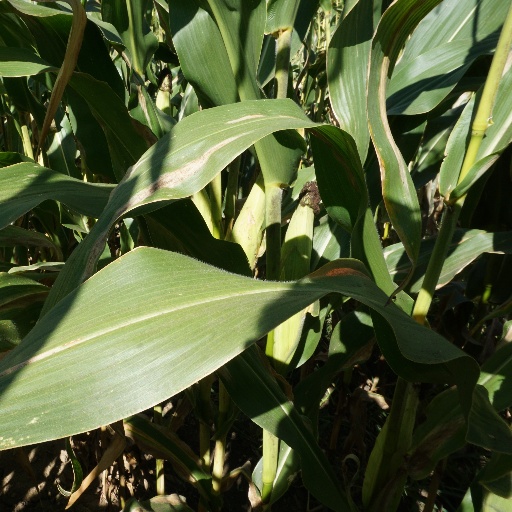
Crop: maize; corn